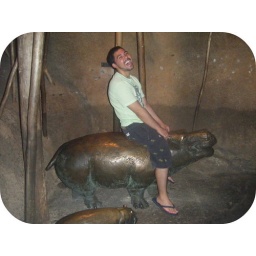
He fell asleep in his car seat on the way home.